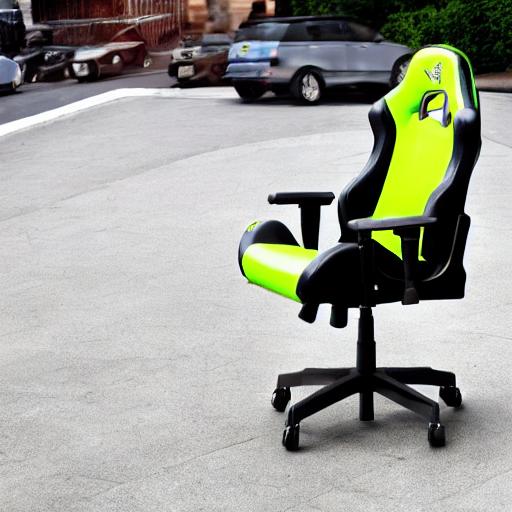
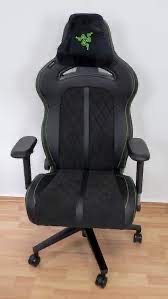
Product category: items_chair
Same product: no